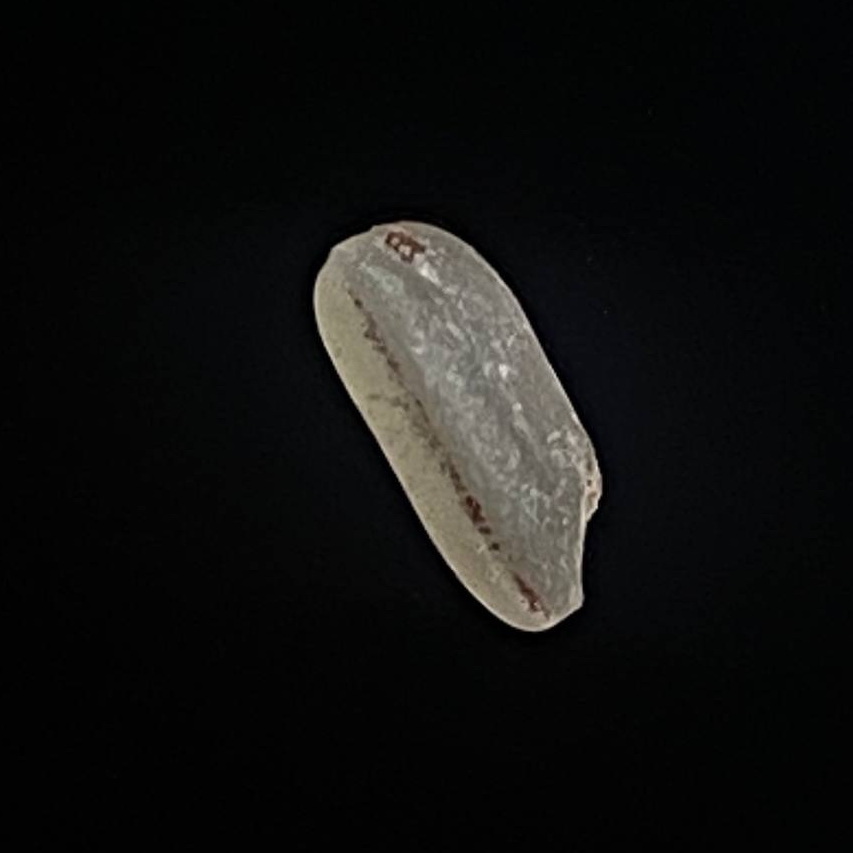
Rice variety: Amon